Corazón salvaje (2009 TV series)

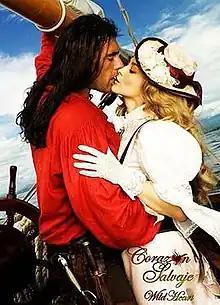

Corazón salvaje (English: "Wild Heart") is a Mexican telenovela produced by Salvador Mejía Alejandre for Televisa in 2009. It is based on the novel "Corazón salvaje" from 1957.